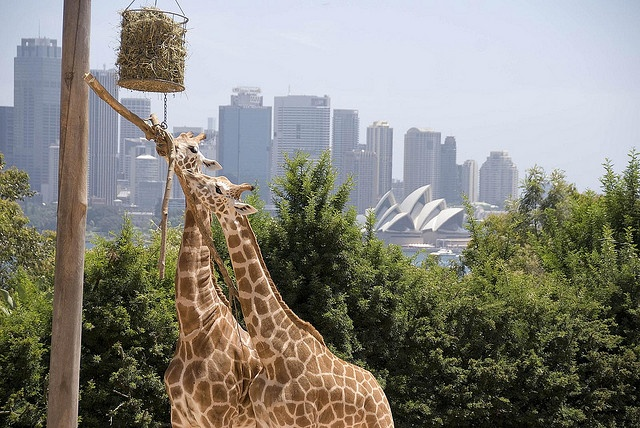
Two giraffes trying to reach grass in a basket over their head
Two giraffes are eating from a suspended feeder.
two giraffes one is pulling on a lever to get to the food
Two giraffes standing by a pole trying to get the grass.
Two giraffes at their feeder in their Sydney Zoo enclosure.